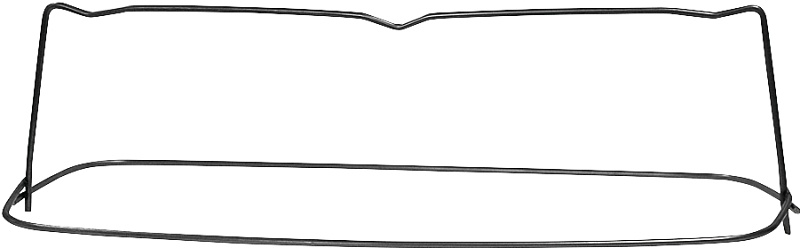
Acorn International BC31016 Rod Chair Rebate, 3 x 5/8 in Rebar, 3-Rebar Held, Metal
Acorn International Rod Chair Rebate, Rebar Size: 3 x 5/8 in, Number of Rebars Held: 3, Metal Unit: PK100 UPC: 718016131426 Model Number: BC31016
Brand: Acorn International
Category: Hardware > Building Materials > Rebar & Remesh > Rebar